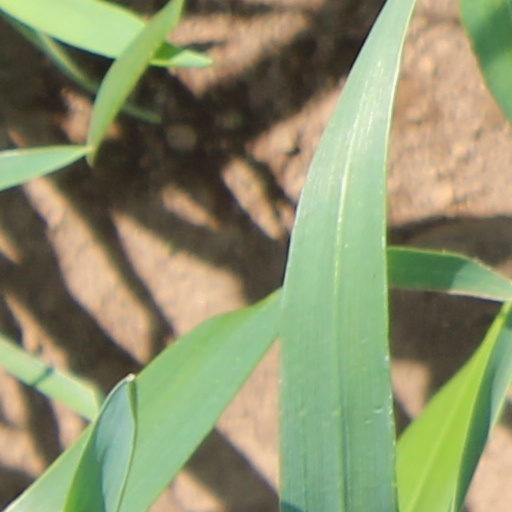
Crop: wheat